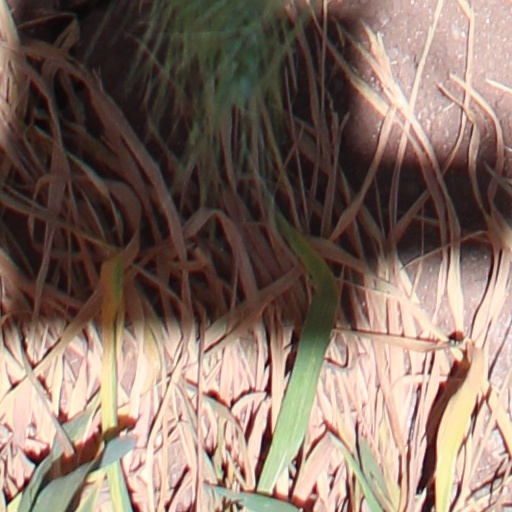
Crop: wheat